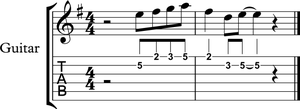
En jazz, The Lick est un Lick considéré comme « le plus célèbre cliché de jazz de tous les temps ». Il a été popularisé car il est facilement adaptable à toutes les tonalités et à tous les modes et est utilisé dans de nombreux morceaux célèbres, et pas seulement des morceaux de jazz. Il a été utilisé dans des publicités et dans des émissions de télévision, comme The Late Show. Le Lick est aujourd'hui surtout utilisé pour l'effet comique, car il est devenu un tel cliché que les musiciens ont tendance à ne le voir que comme une blague, de sorte que ses utilisations au premier degré sont rares. Le Lick est généralement joué sur une progression d'accords II-V-I.